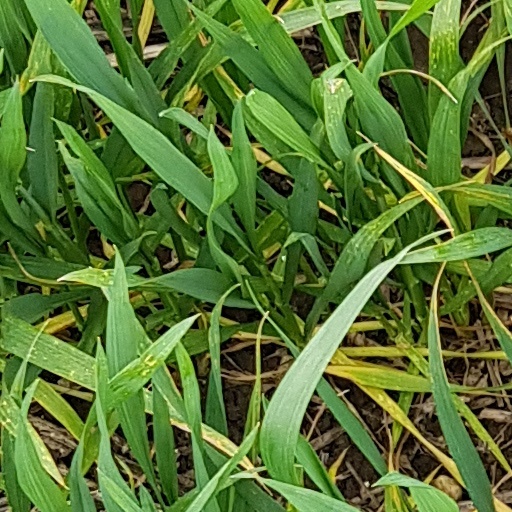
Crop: wheat